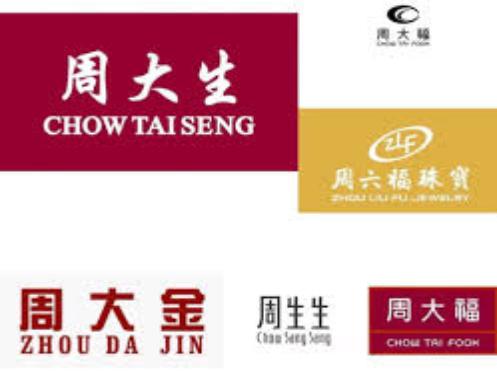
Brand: CHOW TAI SENG-2
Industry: Others